Michel Foucault

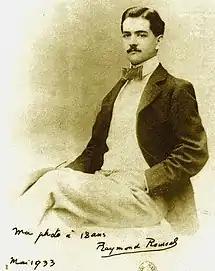
Foucault adored the work of Raymond Roussel and wrote a literary study of it.

Foucault maintained a keen interest in literature, publishing reviews in literary journals, including "Tel Quel" and "Nouvelle Revue Française", and sitting on the editorial board of "Critique", In May 1963, he published a book devoted to poet, novelist, and playwright Raymond Roussel. It was written in under two months, published by Gallimard, and was described by biographer David Macey as "a very personal book" that resulted from a "love affair" with Roussel's work. It was published in English in 1983 as "Death and the Labyrinth: The World of Raymond Roussel". Receiving few reviews, it was largely ignored. That same year he published a sequel to "Folie et déraison", titled "Naissance de la Clinique", subsequently translated as "The Birth of the Clinic: An Archaeology of Medical Perception". Shorter than its predecessor, it focused on the changes that the medical establishment underwent in the late 18th and early 19th centuries. Like his preceding work, "Naissance de la Clinique" was largely critically ignored, but later gained a cult following. It was of interest within the field of medical ethics, as it considered the ways in which the history of medicine and hospitals, and the training that those working within them receive, bring about a particular way of looking at the body: the 'medical gaze'. Foucault was also selected to be among the "Eighteen Man Commission" that assembled between November 1963 and March 1964 to discuss university reforms that were to be implemented by Christian Fouchet, the Gaullist Minister of National Education. Implemented in 1967, they brought staff strikes and student protests.